Iraqi cuisine

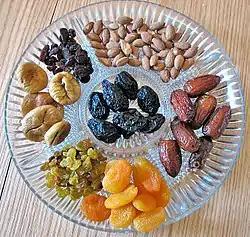

Archaeologists have found evidence from excavations at Jarmo, in northeastern Iraq, that pistachio nuts were a common food as early as 6750 BC. Among the ancient texts discovered in Mesopotamia is a Sumerian-Akkadian bilingual dictionary, recorded in cuneiform script on 24 stone tablets about 1900 BC. It lists terms in the two ancient Iraqi languages for over 800 different items of food and drink. Included are 20 different kinds of cheese, over 100 varieties of soup and 300 types of bread, each with different ingredients, filling, shape or size.